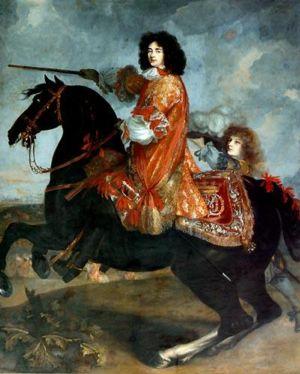
L'Histoire de Tom Jones, enfant trouvé, abrégé en Tom Jones, est un roman de Henry Fielding, publié par l'éditeur londonien Andrew Millar en 1749. Commencé en 1746 et terminé en 1748, c'est un livre ambitieux qui doit en partie son inspiration à la vie de son auteur, ne serait-ce que par le portrait de l'héroïne censé être à l'image de sa première épouse Charlotte Craddock, décédée en 1744. Très critiqué à sa parution, il devient vite un immense succès populaire qui ne s'est jamais démenti et il est souvent cité parmi les dix plus grands romans de la littérature universelle : en 1955, Somerset Maugham le place en première position dans son essai Dix romans et leurs auteurs. Dès 1750, Pierre-Antoine de La Place en donne une version française libre qui aurait inspiré Voltaire pour Candide. En 1765, André Philidor en fait un opéra qui se maintient au répertoire : c'est dire la rapidité de son rayonnement, même au-delà de la Grande-Bretagne.
La littérature de la Restauration anglaise est la littérature britannique produite de 1660 à 1689 en Angleterre, en Écosse, au Pays de Galles et en Irlande. L'expression fait référence à un ensemble d'œuvres au style relativement homogène, écrites dans le contexte de la Restauration anglaise et de l'avènement de Charles II d'Angleterre, à la suite de la disparition d'Oliver Cromwell.
La crise de l‘Exclusion Bill toucha l'Angleterre de 1678 à 1681 sous le règne de Charles II et pendant la Restauration anglaise. L'Exclusion Bill est un projet de loi avorté dont l'objet était d'exclure de la succession au trône d'Angleterre et d'Irlande le frère du roi, Jacques, en raison de sa foi catholique. Les Tories s'opposèrent à cette mesure, tandis que le Country party, ancêtre du parti whig, la soutenait.
La rébellion de Monmouth est une tentative ayant eu lieu en 1685 de renverser Jacques II, devenu roi d’Angleterre, d’Écosse et d’Irlande à la mort de son frère aîné Charles II le 6 février 1685. Jacques II est impopulaire en raison de sa foi catholique et nombre de ses sujets étant opposés à l’idée d’un roi « papiste ». James Scott, premier duc de Monmouth, fils illégitime de Charles II, prétend alors être l’héritier légitime du trône et tente de remplacer Jacques II.